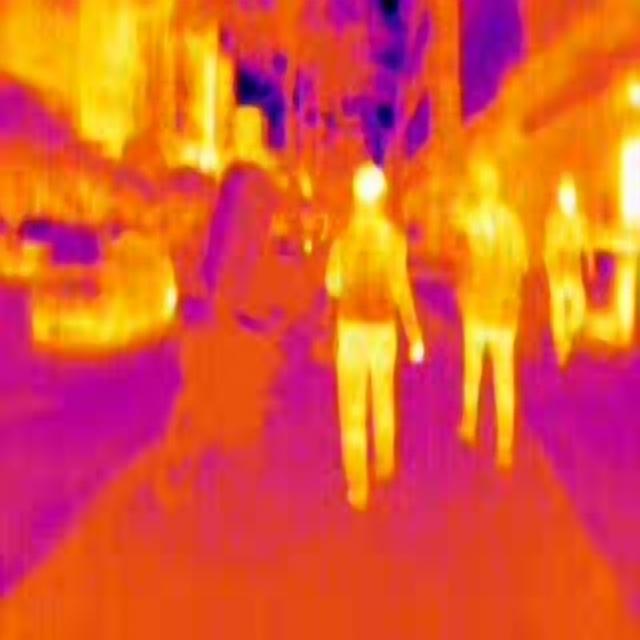
Detected objects:
label: person
label: person
label: person